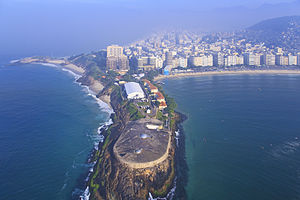
Cykling under sommer-OL 2016 – Linjeløb (damer)
Landevejscyklingens linjeløb for damer under sommer-OL 2016 fandt sted den 7. august 2016.